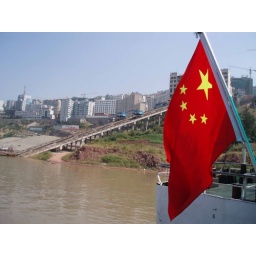
The cement wall in front shows how far up the water will go after 2009.